HNLMS Abraham Crijnssen (F816)

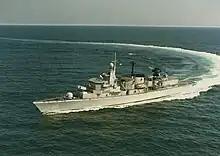
"Abraham Crijnssen" in 1989

HNLMS "Abraham Crijnssen" was built at KM de Schelde in Vlissingen. The keel laying took place on 25 October 1978 and the launching on 16 May 1981. The ship was put into service on 6 January 1983.